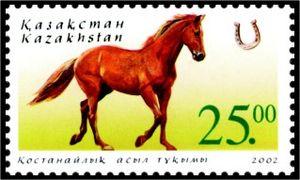
Au Kazakhstan, le cheval a une importance culturelle de premier plan. La longue tradition nomade des peuples du Kazakhstan a fait du cheval un aspect majeur de la culture du pays. Il y est utilisé dans de nombreux sports équestres, et a également un aspect mystique. La cuisine kazakhe, issue de l'environnement nomade dont le cheval est un élément incontournable, utilise sa viande et son lait.
Le Kustanair est une race chevaline dont l'élevage débuta au Kazakhstan à l'époque de l'ex U.R.S.S, fin du XIXᵉ et début du XXᵉ siècle. Il est principalement utilisé pour la selle et le trait léger.